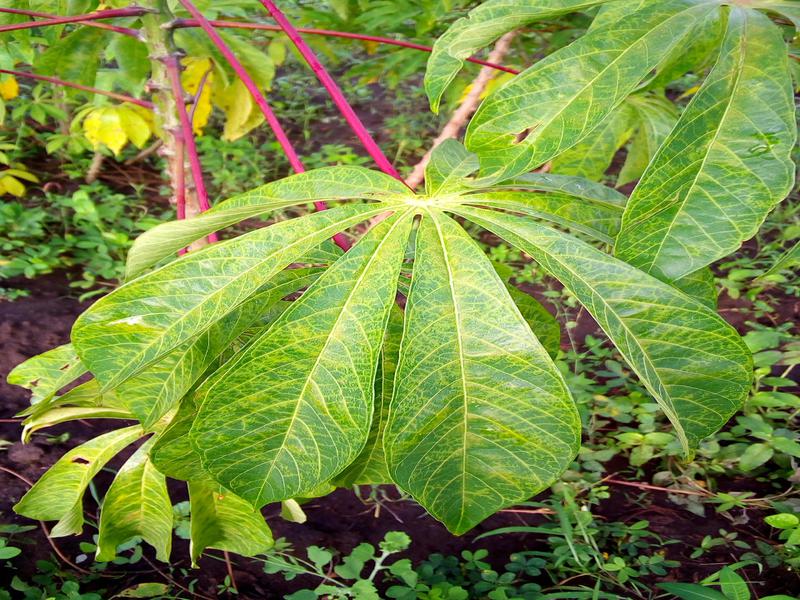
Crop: cassava
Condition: brown_streak_disease